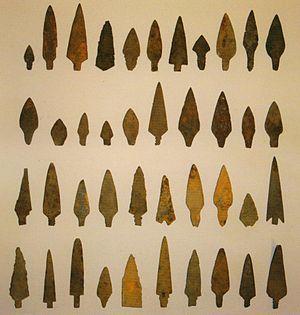
La guerre Jicarilla a débuté en 1849 et a opposé les Apaches Jicarillas à l'armée des États-Unis dans le territoire du Nouveau-Mexique. Les guerriers utes, alliés aux Jicarillas, ont également joué un rôle important dans le conflit. La guerre a commencé lorsque les Apaches et Utes ont lancé des attaques contre les colons sur la piste de Santa Fe. En 1853, l'armée américaine a fini par riposter, ce qui a entraîné une série de batailles et de campagnes qui se sont terminées en 1854 lorsqu'une grande expédition militaire a réussi à réprimer la plupart des violences. Cependant, des escarmouches mineures ont continué en 1855.